River Swilly

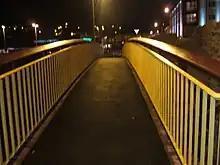
Devlin Way at night

Devlin Way, the first pedestrian bridge built over the River Swilly, was opened in Letterkenny in November 2006. It connects the suburban Oldtown area with the town centre. The bridge was designed by TS McLaughlin Structural Engineers and the ironwork was constructed by Bonnar Engineering. It cost €100,000 to construct. A maroon-coloured cambered steel structure which measures 28 metres long and 2.2 metres wide, the bridge is lit by a lamp cast from iron and contains a commemorative stone seat with a plaque. The bridge is a neighbour to the much older Oldtown Bridge. The bridge is named in honour of the Devlin family who live beside the bridge and gave part of their land so that the bridge could be built.